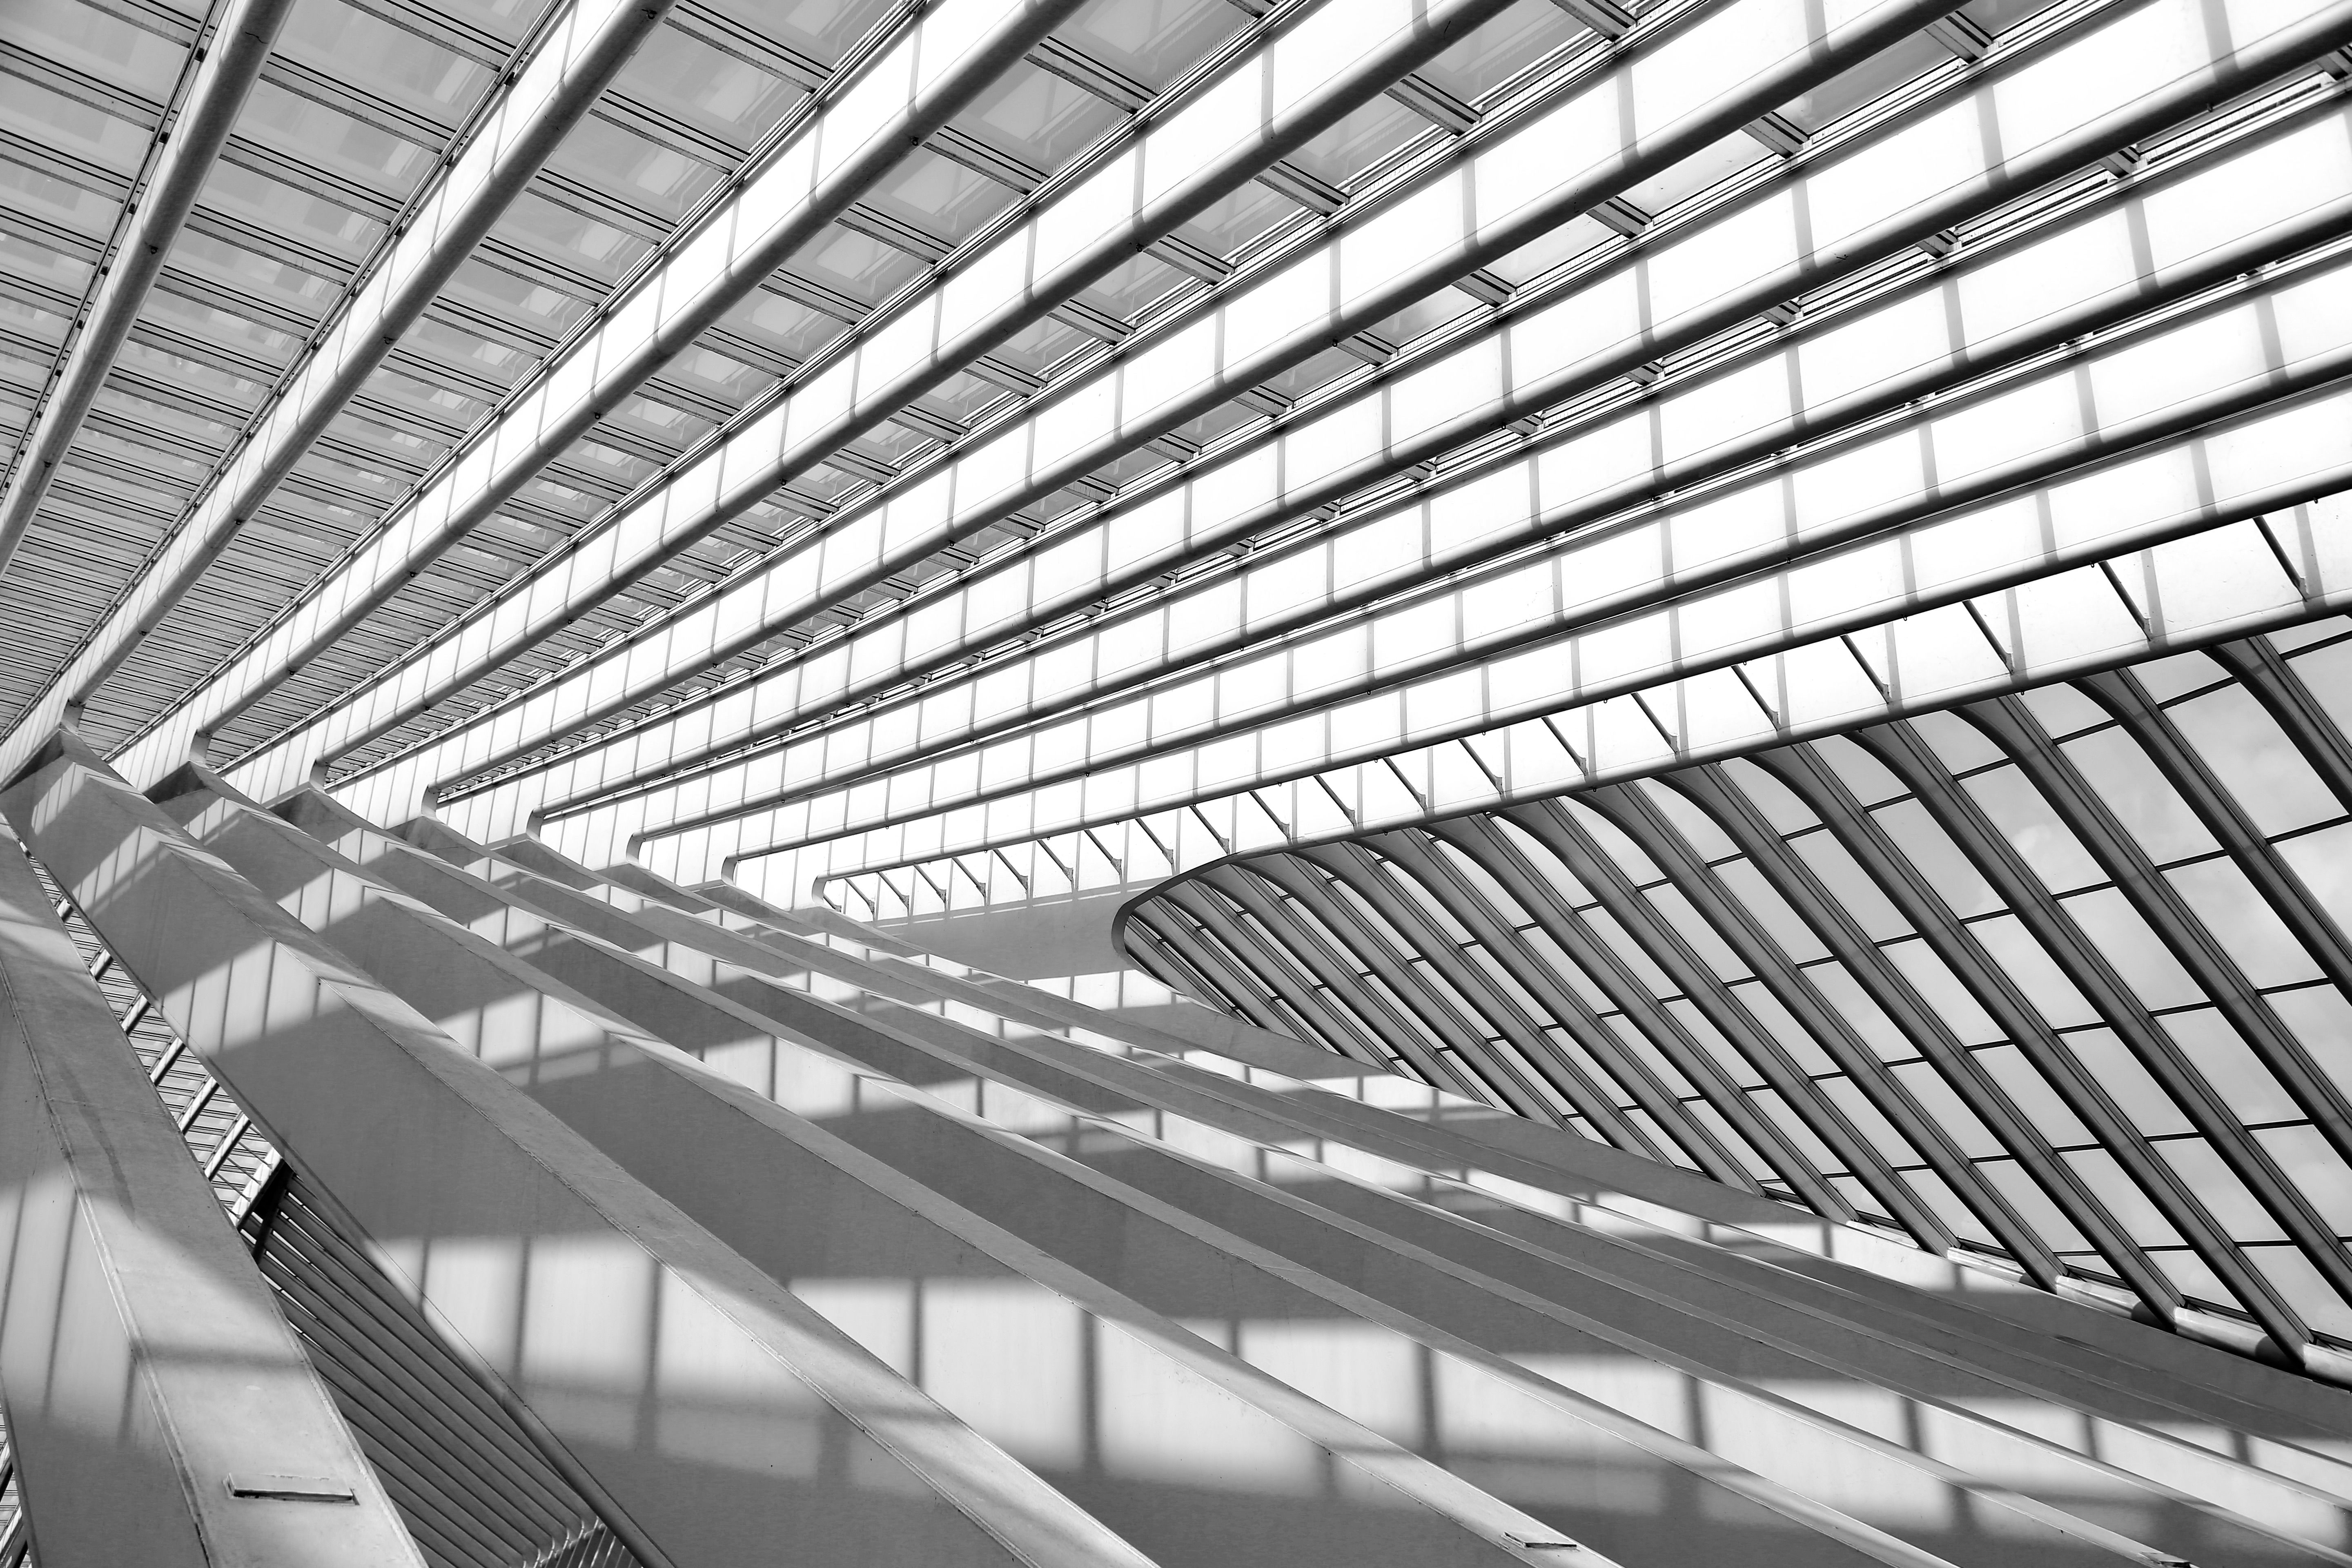
Interior of a Futuristic Building
The picture shows  futuristic architectural space with a heavy emphasis on rhythm, symmetry, and natural lighting.
A wide shot taken at a low camera angle, this interior of the building shows futuristic styles of architecture with lighting, the photo has a black and white filter. The atmosphere is peaceful and quiet.
Labels: Architecture, Building, Window, Skylight, Housing, Office Building, Triangle, Terminal, Handrail, House, Roof, Staircase
Camera: Canon Canon EOS 5D Mark III
Lens: Canon EF 24-105mm f/4L IS, Canon EF 24-105mm f/4L IS
Aperture: F4
Exposure: 1/1000 sec
ISO: 100
Focal length: 32.0 mm